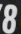
Number: 8